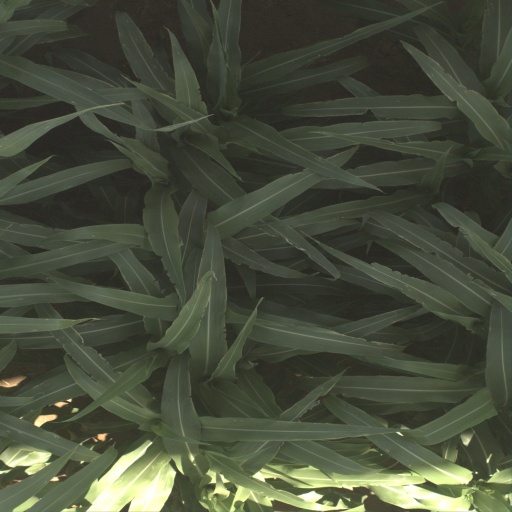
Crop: sorghum